Star (keelboat)

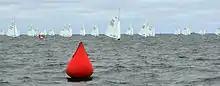
Star Boats North American Championships June 2013

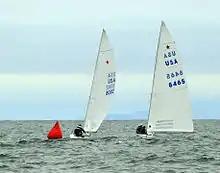
Star Boats NHYC North American Championships June 2013

The Star was added to the Olympic roster for the 1932 Summer Olympics in Los Angeles. Due to World War II, there were no Olympic games held in 1940 or 1944, and for 1976, the Star was replaced by the Tempest for keelboat competition. In 2011 keelboats were removed from sailing at the 2016 Summer Olympics in Rio de Janeiro. The last keelboat Olympics competition was at the 2012 London Summer Olympics.